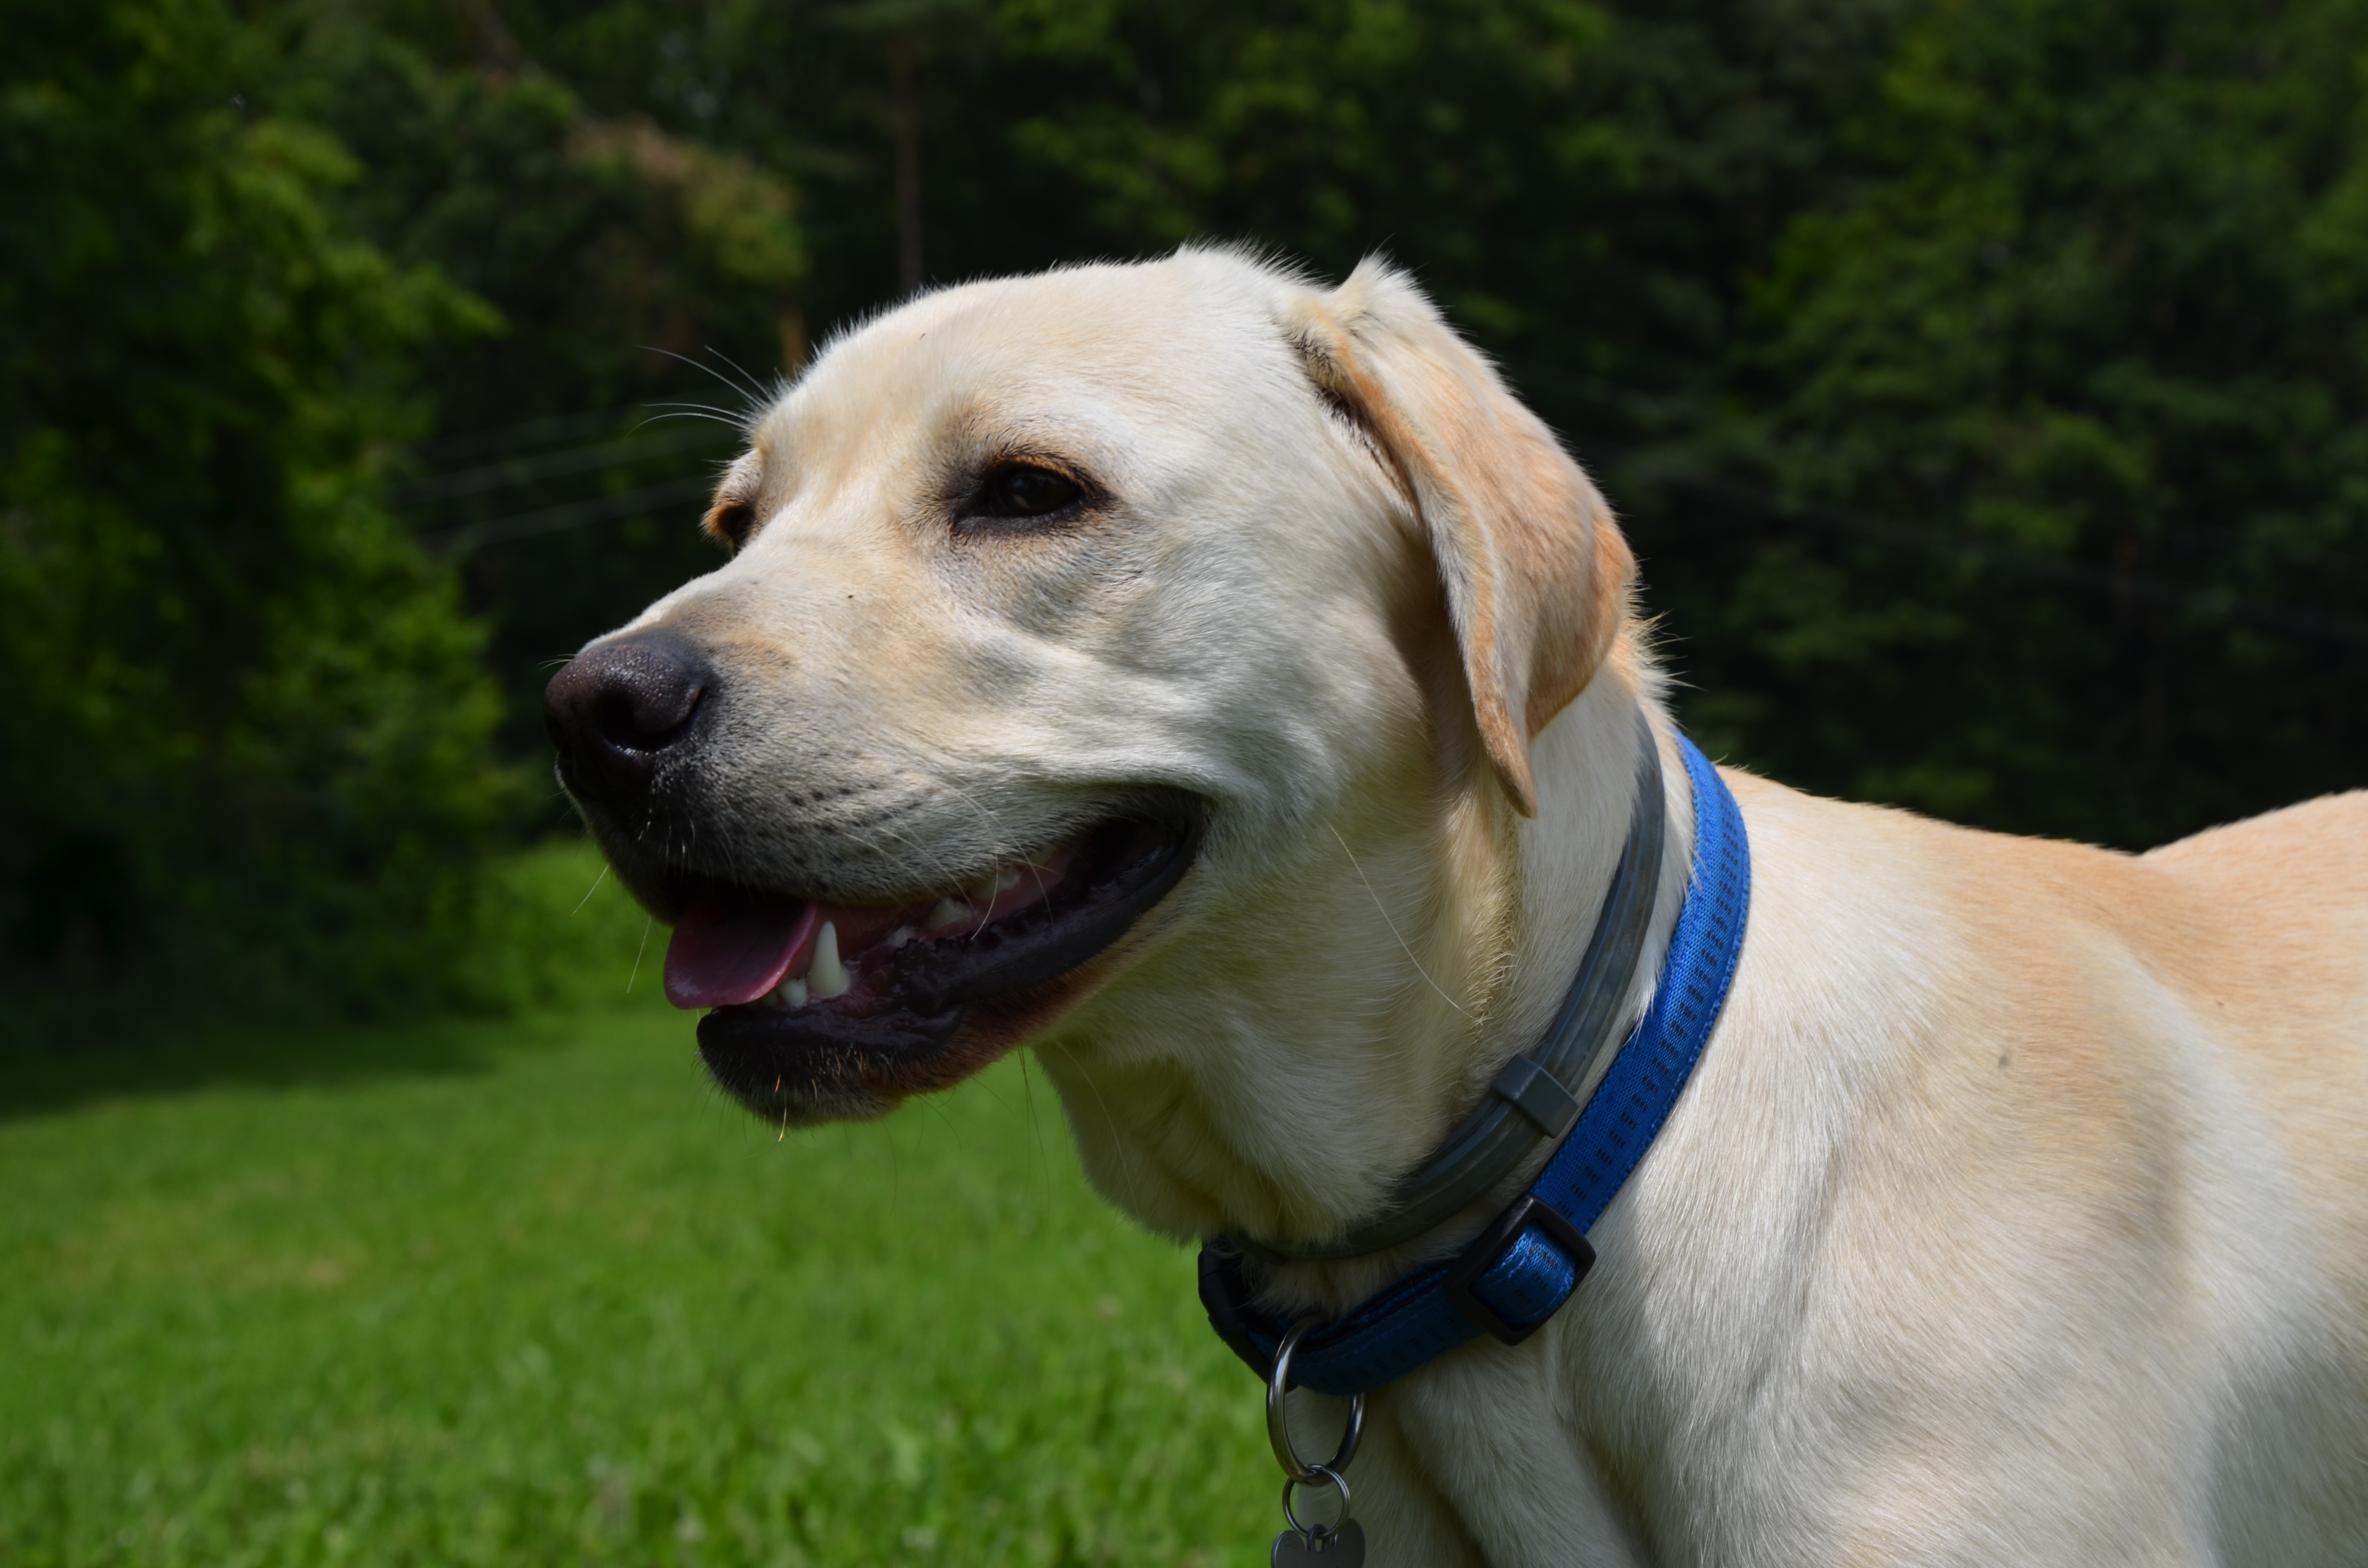
nature, puppy, dog, animal, mammal, vertebrate, labrador retriever, labrador, dog breed, retriever, dog like mammal